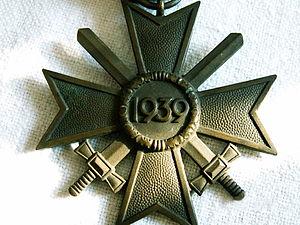
La croix du Mérite de guerre était une décoration de l'Allemagne nazie pendant la Seconde Guerre mondiale, qui pouvait être attribuée au personnel militaire aussi bien qu'à des civils.